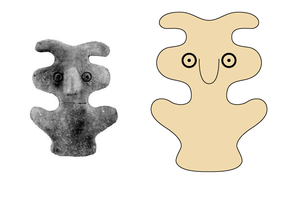
Guatimac est le nom donné à une petite statuette d'argile appartenant à la culture guanche, découverte à Tenerife, dans les îles Canaries.